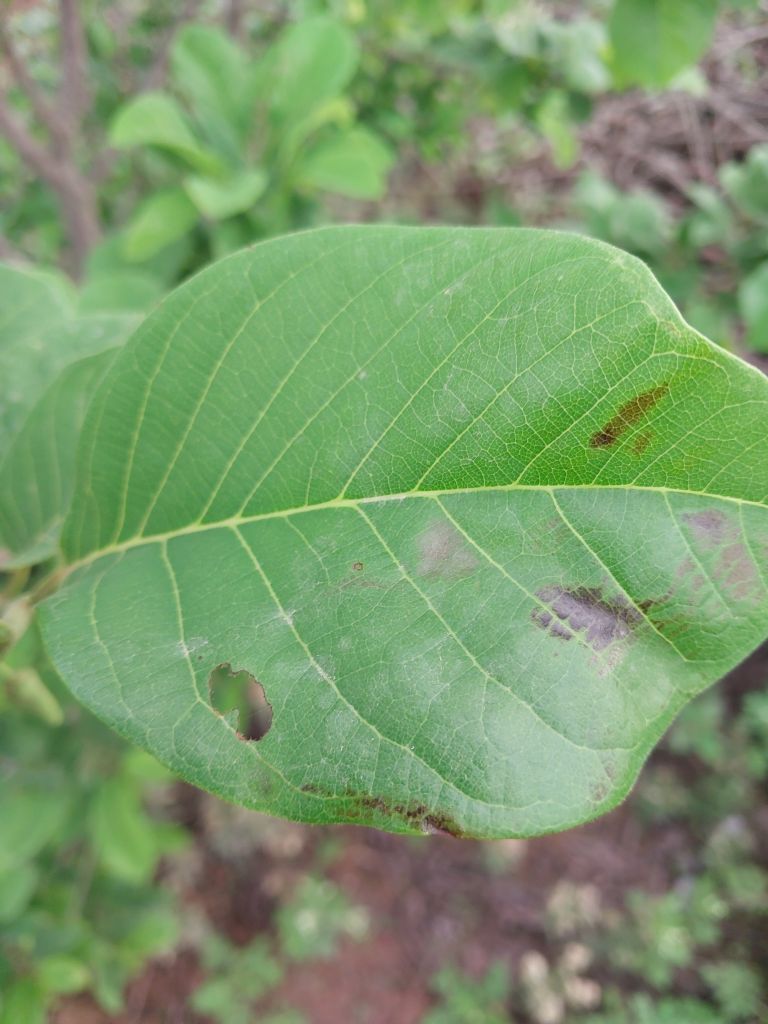
Disease label: Leaf spot on Leaves